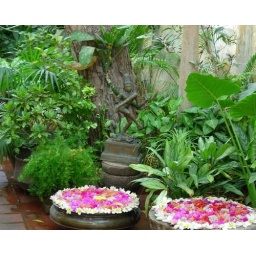
Statue of Shiva Nataraja (dancing Shiva) with two flower bowls in a courtyard.